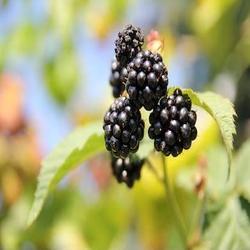
Label: Blackberry